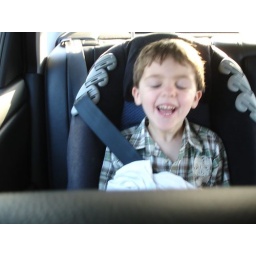
I took this over the back of the car seat on the way to pre-k graduation.